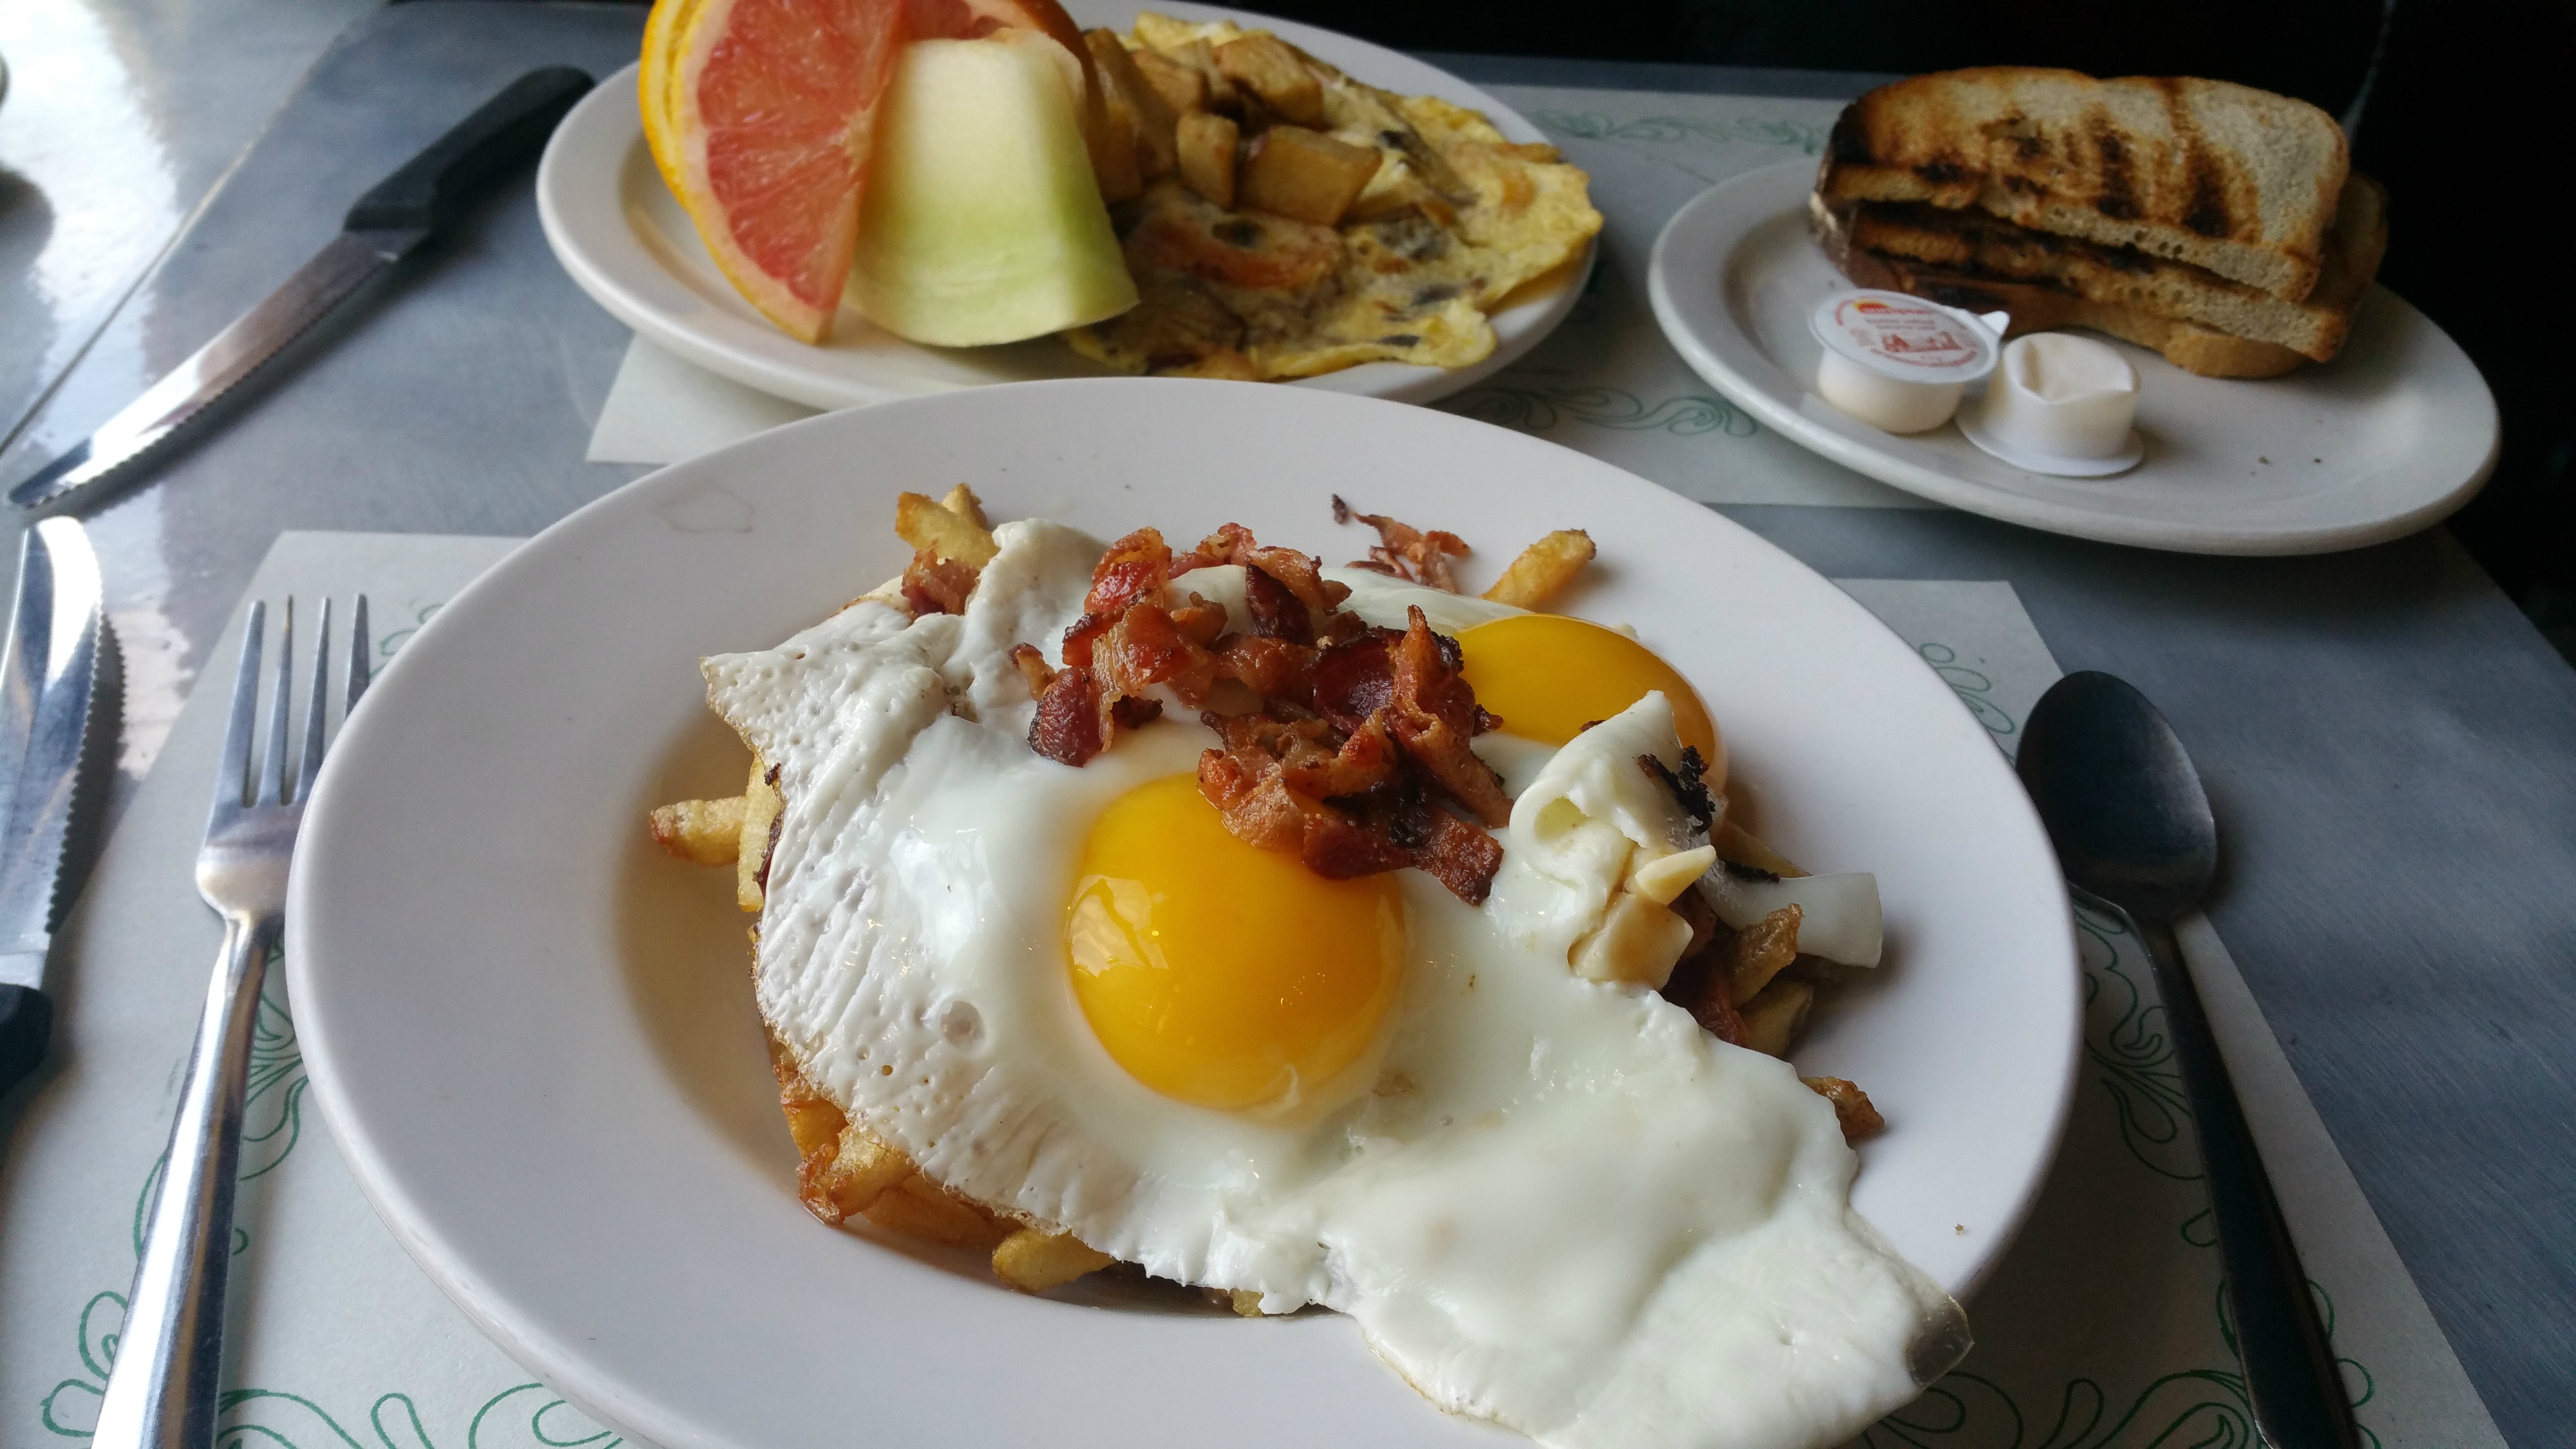
table, grain, fruit, morning, restaurant, bowl, dish, meal, food, produce, banana, lifestyle, breakfast, healthy, eat, lunch, fitness, energy, tablecloth, milk jug, juice, eggs benedict, eating, nutrition, eggs, table setting, fiber, flakes, diet, brunch, sugar bowl, full breakfast